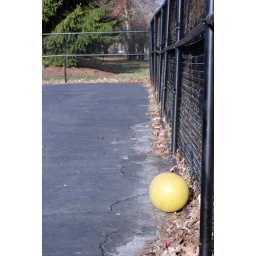
A yellow playground ball left out in the Smith school yard early in the morning.